Montmachoux

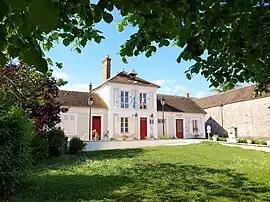
The town hall in Montmachoux

Montmachoux is a commune in the Seine-et-Marne department in the Île-de-France region in north-central France.